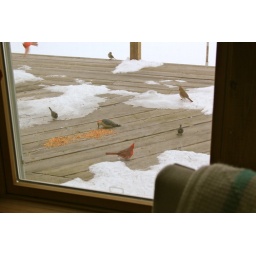
Use a window or a door as a frame for your subject today in a photograph